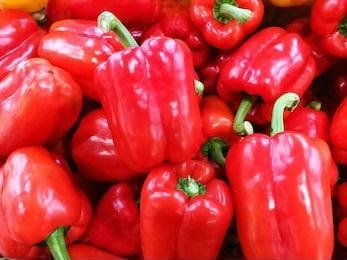
Label: capsicum